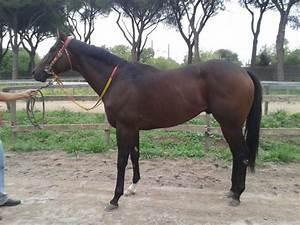
horse